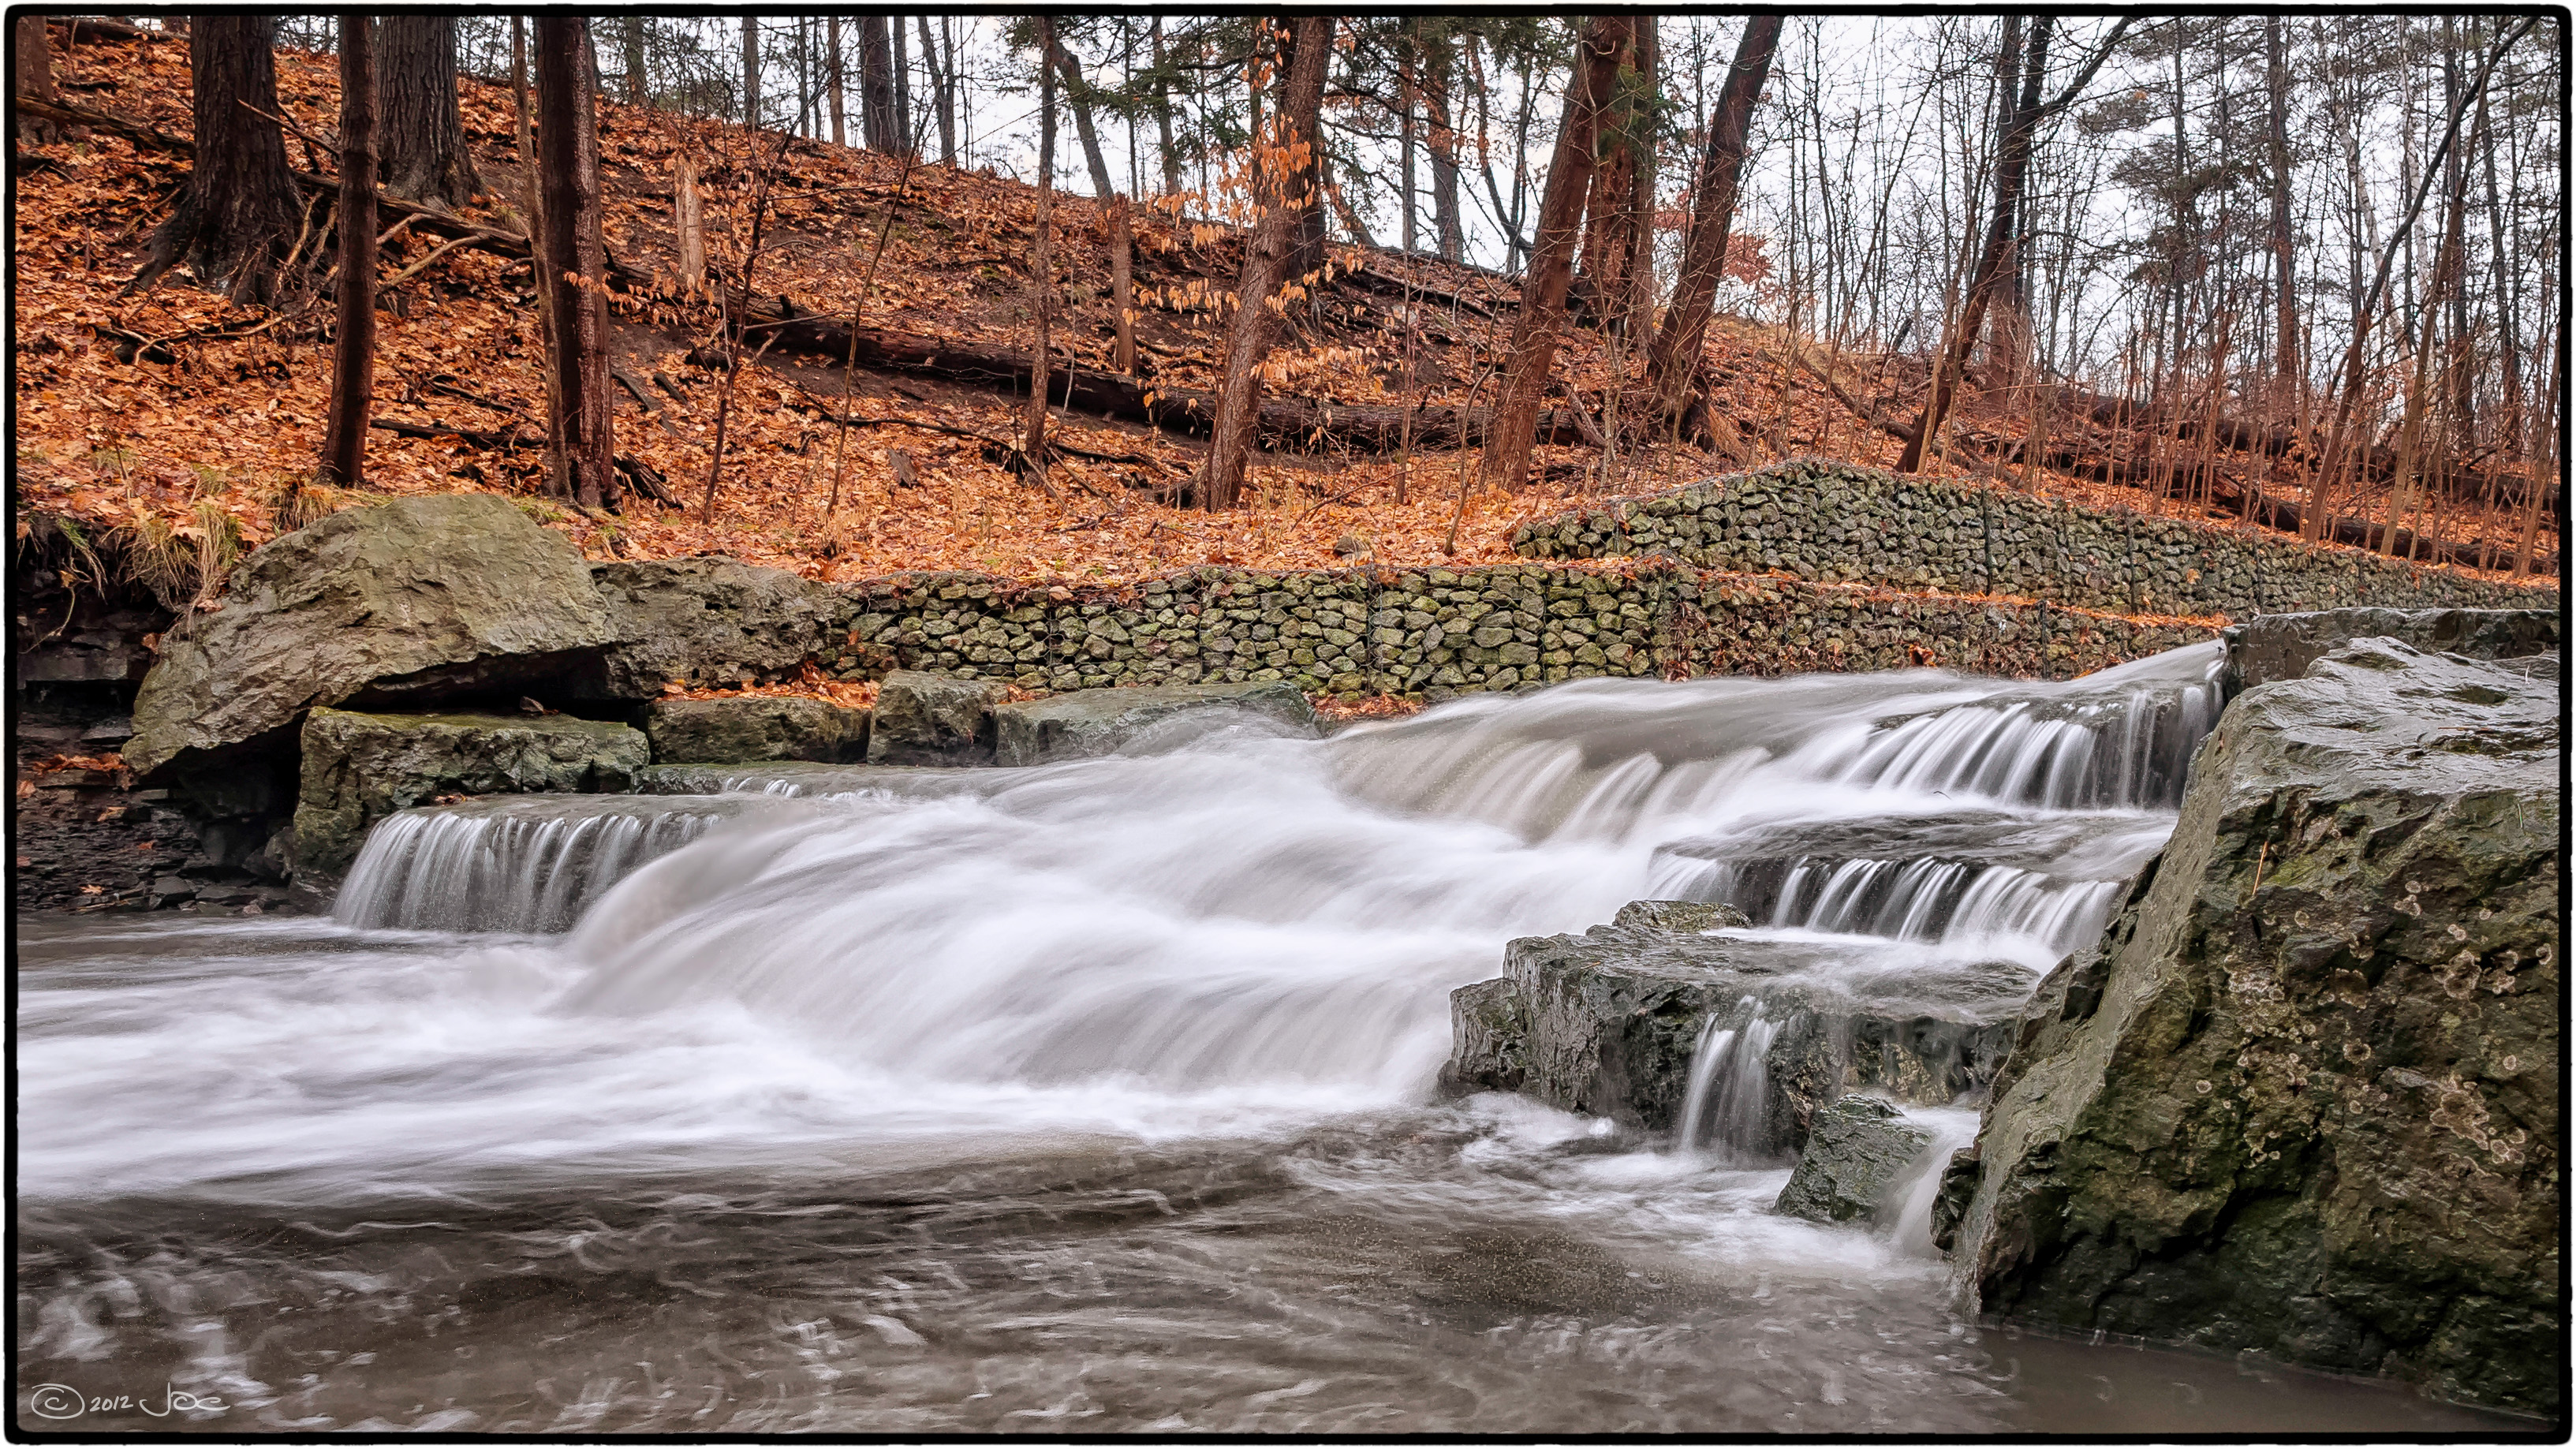
water, nature, forest, waterfall, creek, wilderness, winter, river, stream, autumn, rapid, season, body of water, mississauga, ontario, lumix, panasonic, dmc, lx7, panasoniclumixdmclx7, sawmill, water feature, watercourse